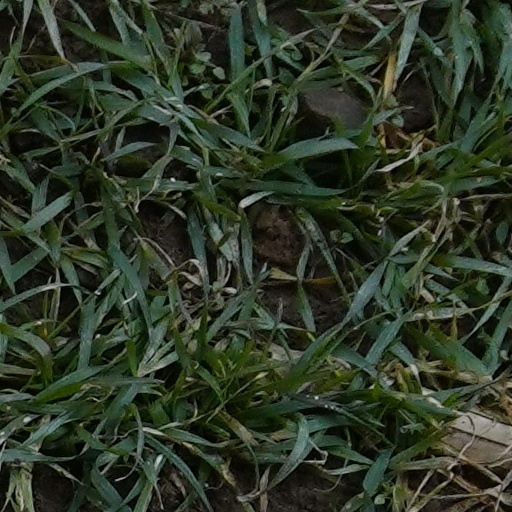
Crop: wheat